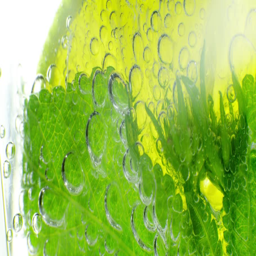
sparkling bubbles water with a slice of lime .